Shola Allyson

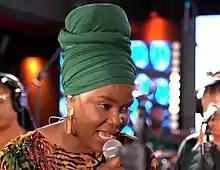

Sola Allyson-Obaniyi, popularly known as Shola Allyson or Sola Allyson (born on 24 September 1971), is a Nigerian soul, folk, and gospel singer and songwriter. She came into limelight with the hit album "Eji Owuro" (2003), which was the soundtrack album for a film of the same title. After "Eji Owuro", she released albums including "Gbeje F'ori", "Ire" and "Im'oore". Her popular songs include "Eji Owuro", "Obinrin Ni Mi", "Aseye", and "Isinmi". She is also a voice coach, counsellor and a consultant. She also makes music covers for Nigerian movies.